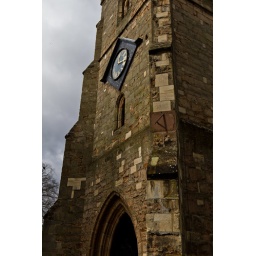
A sundial tells the time alongside a modern clock on a church tower in Newent.